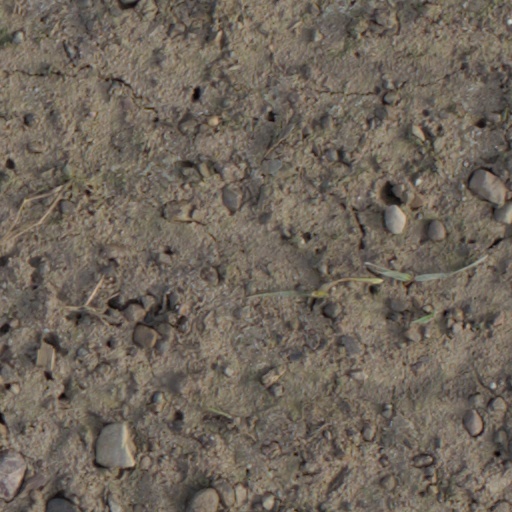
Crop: wheat